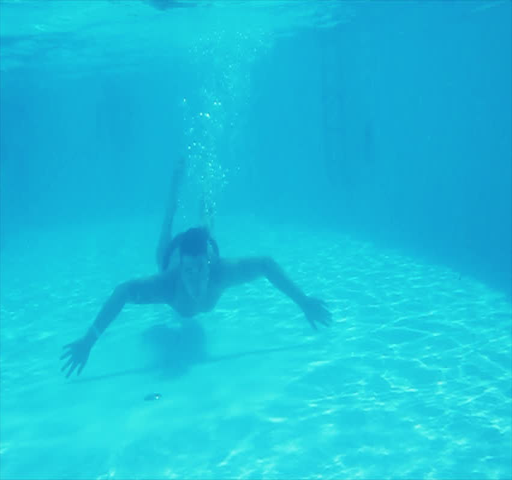
a young man swims in the pool under the water